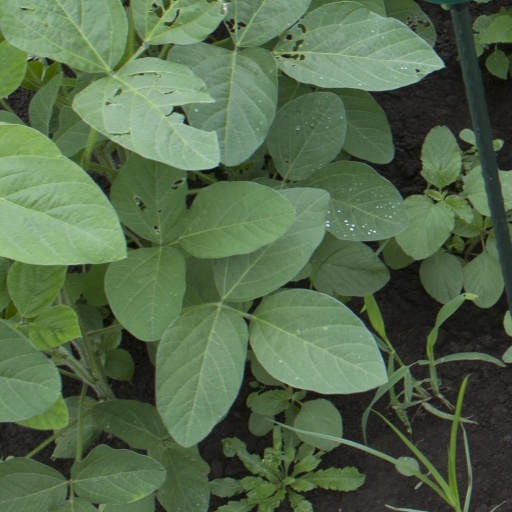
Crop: soybean